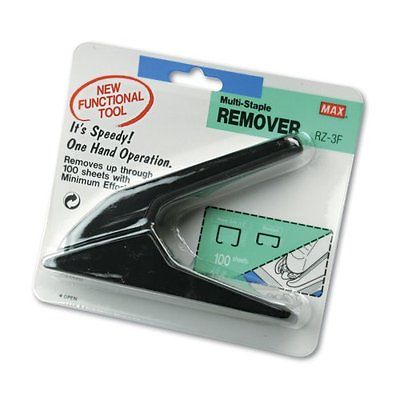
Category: stapler